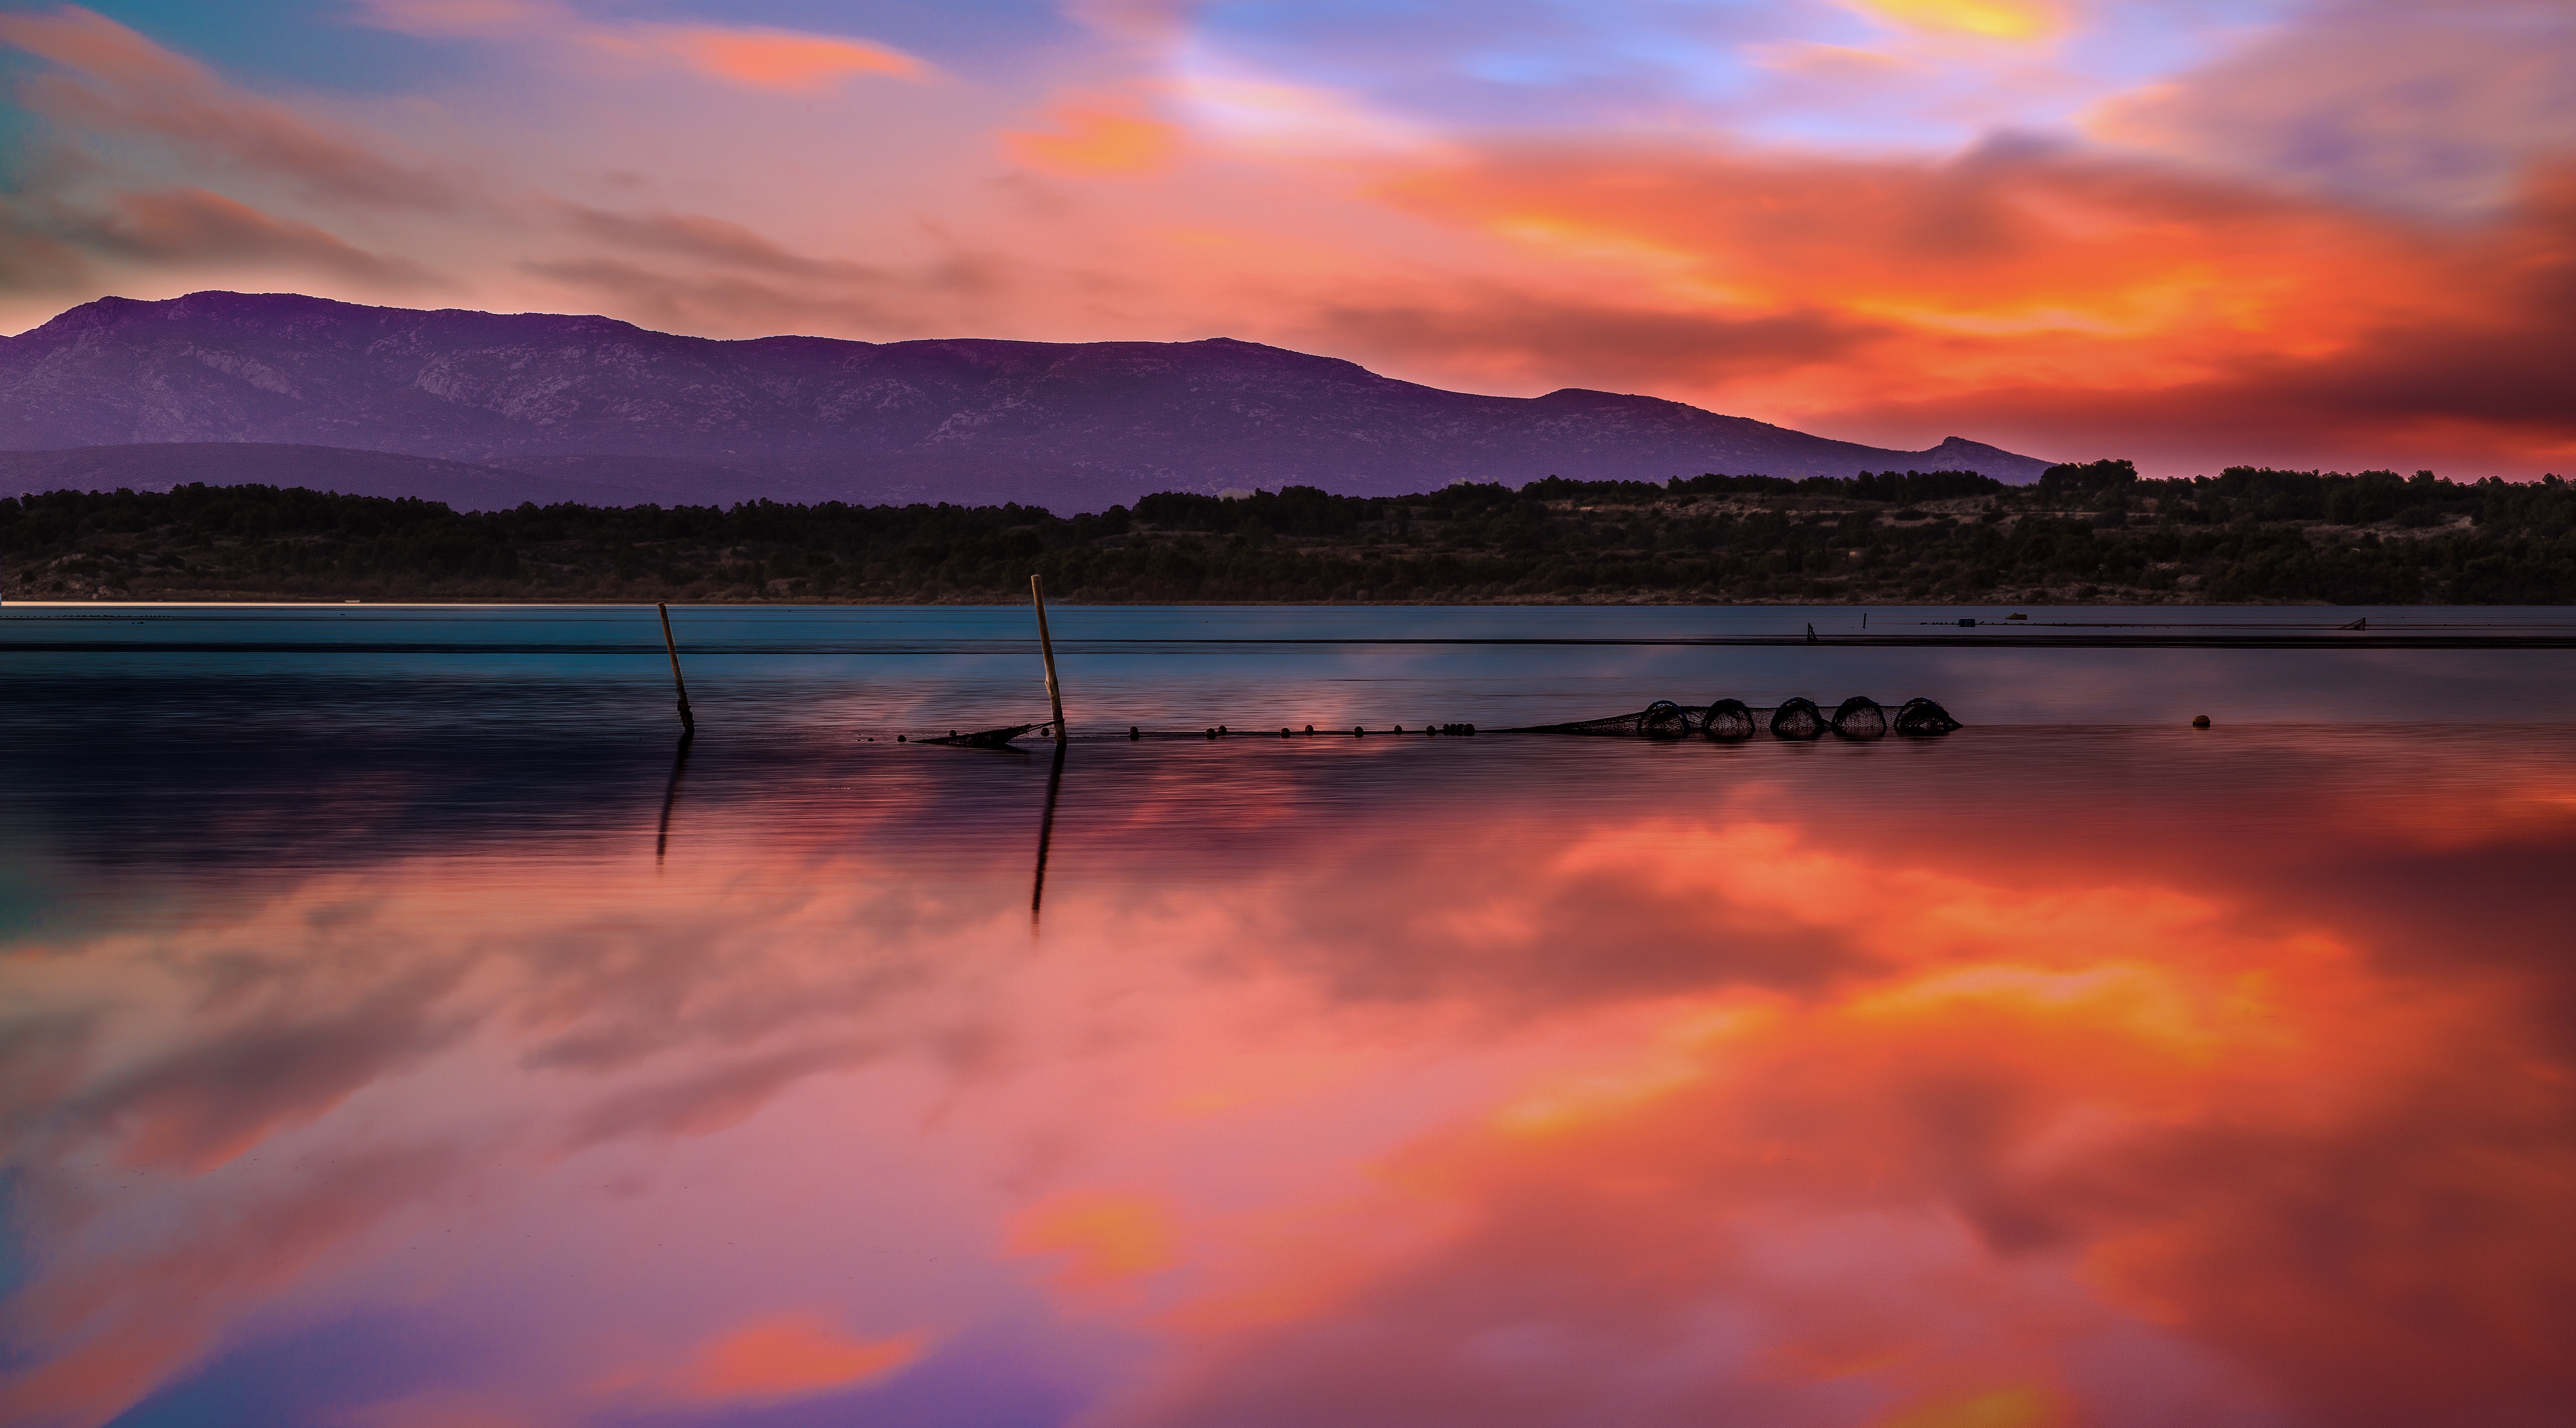
sea, coast, ocean, horizon, cloud, sky, sun, sunrise, sunset, sunlight, morning, wave, dawn, atmosphere, dusk, evening, reflection, loch, afterglow, meteorological phenomenon, red sky at morning